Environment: real
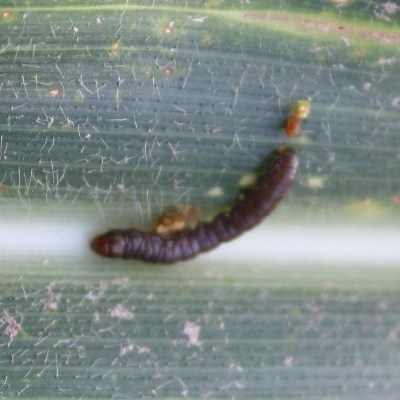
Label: fall_armyworm